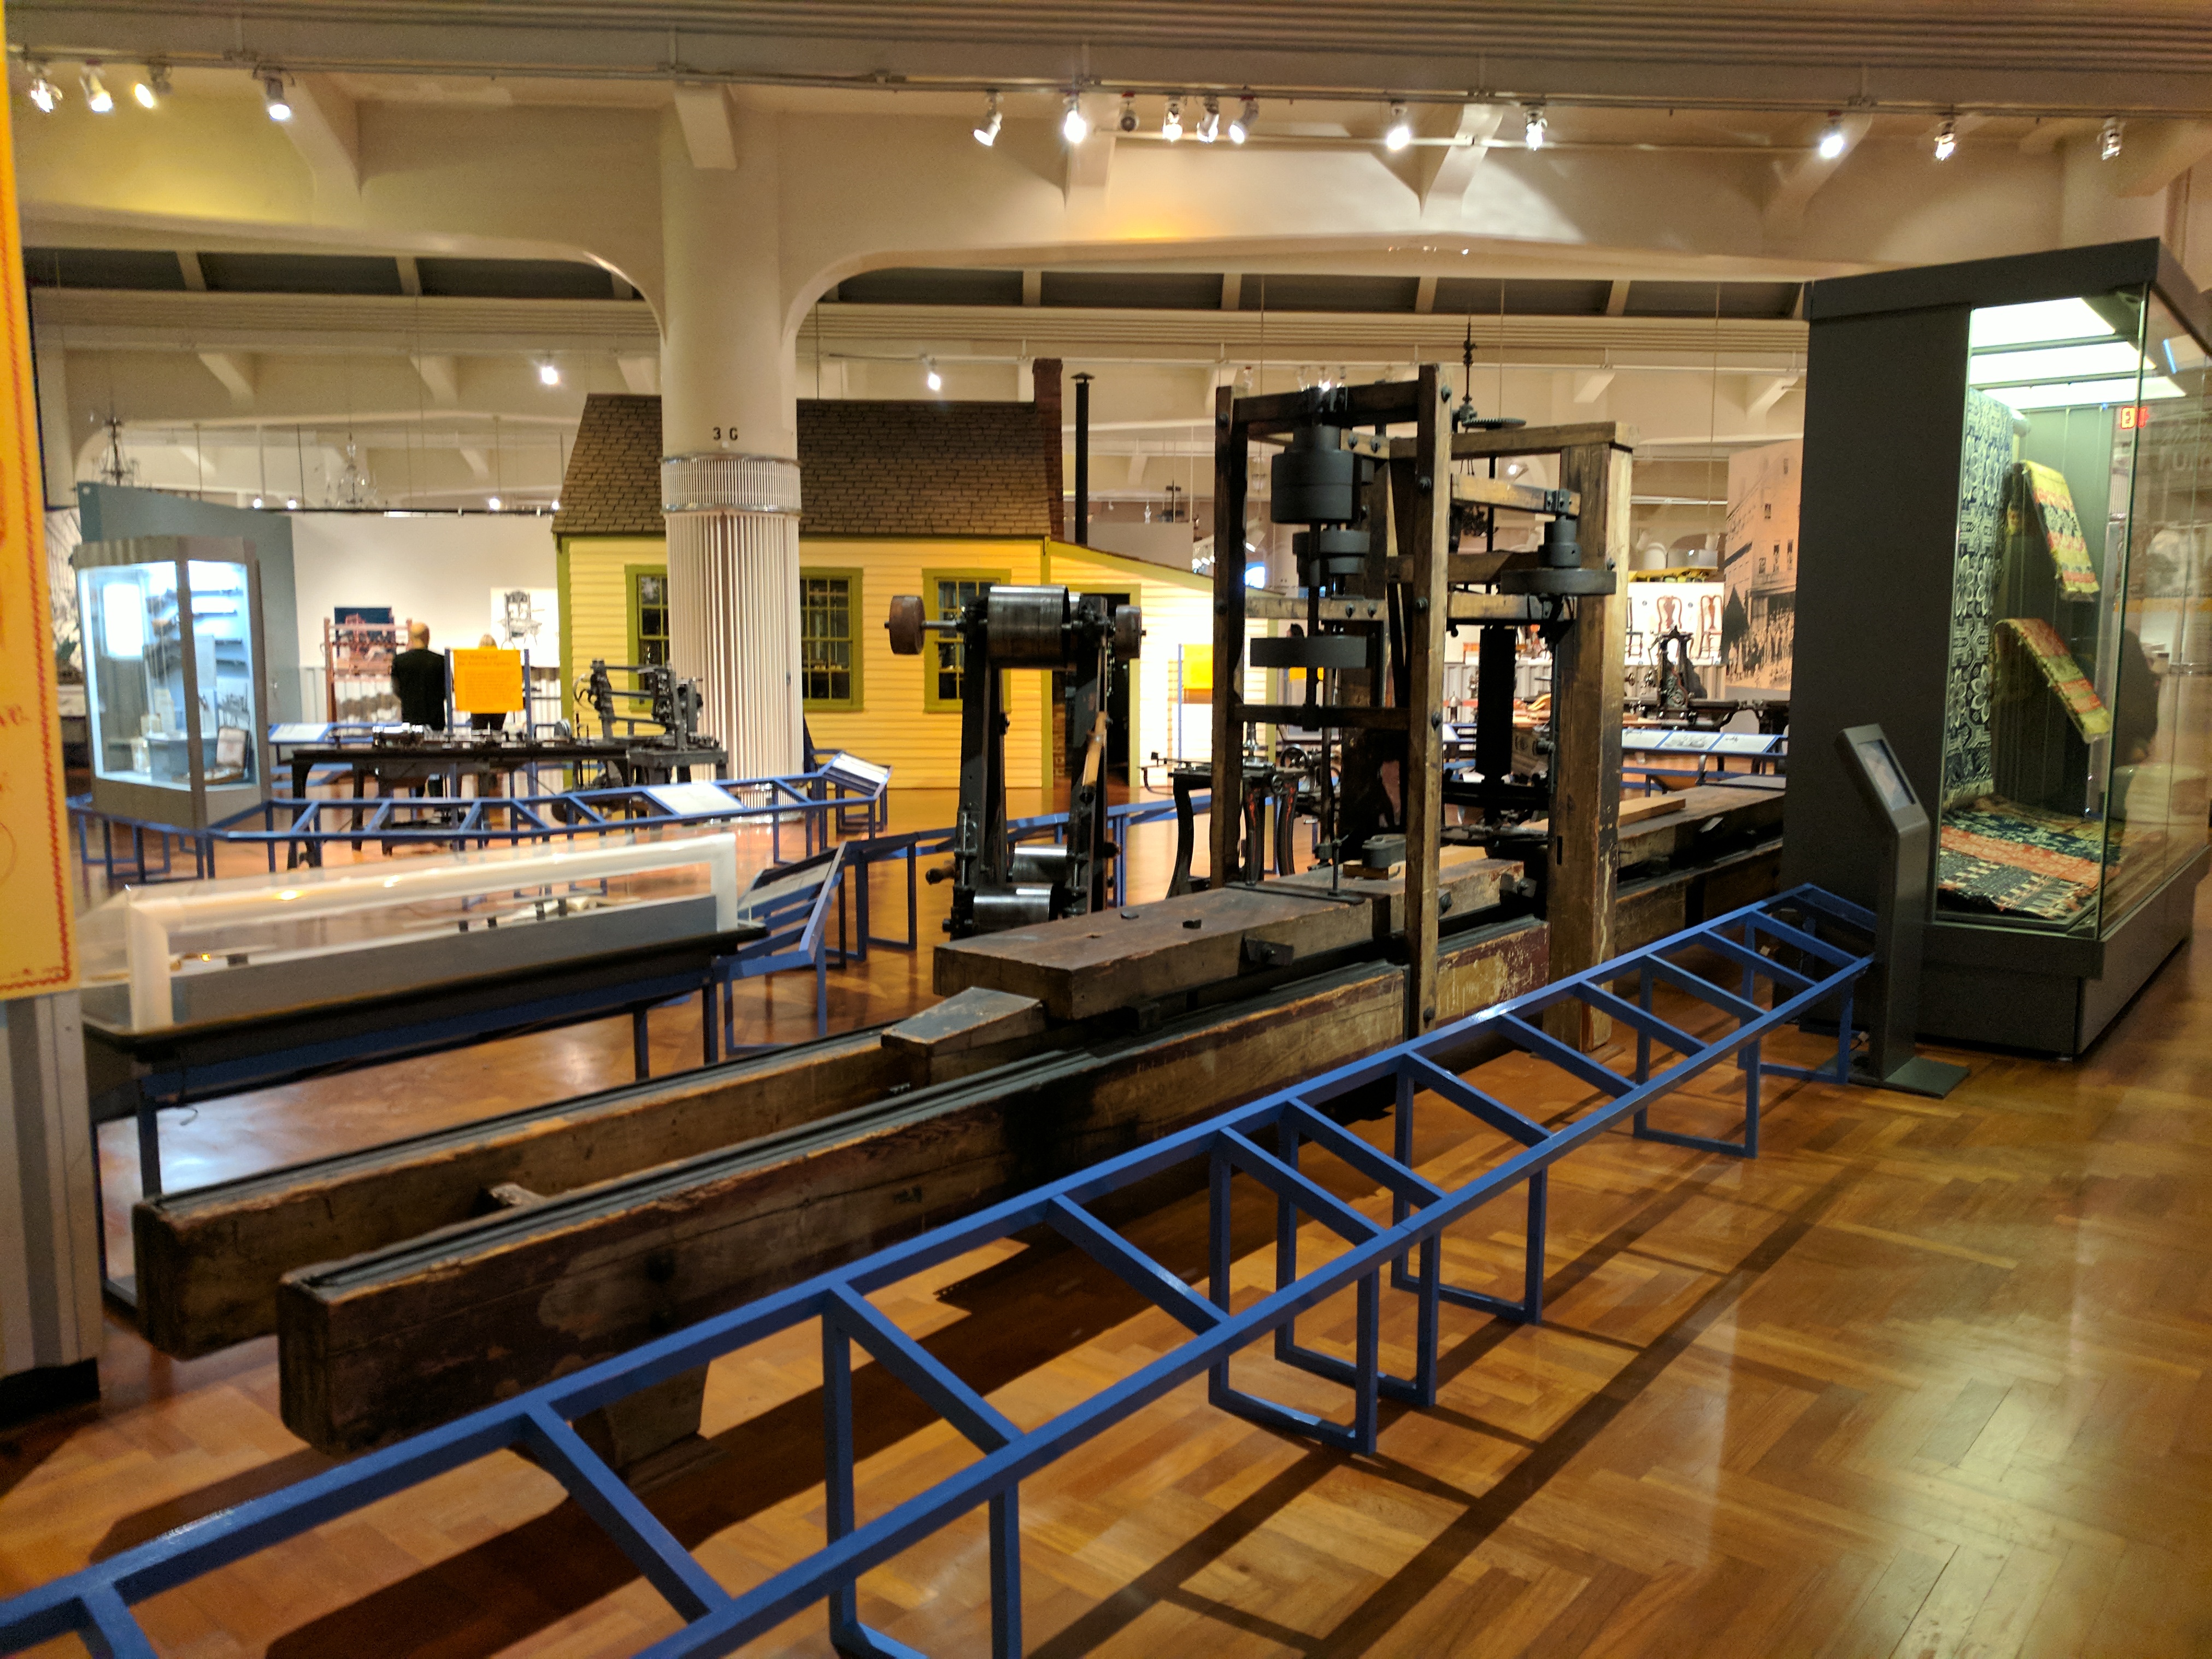
ford, museum, car, cars, auto, automobile, automobiles, machine, machines, truck, trucks, tractor, tractors, plane, planes, train, trains, building, interior design, room, tourist attraction, architecture, furniture, flooring, floor